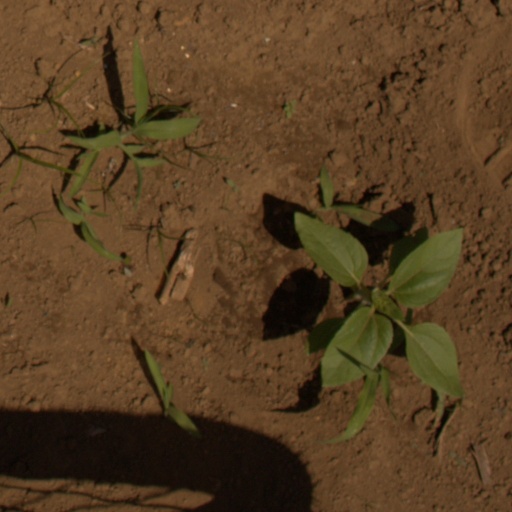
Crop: Jerusalem artichoke